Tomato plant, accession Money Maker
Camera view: horizontal (90 deg, fisheye); turntable rotation: 330 degrees
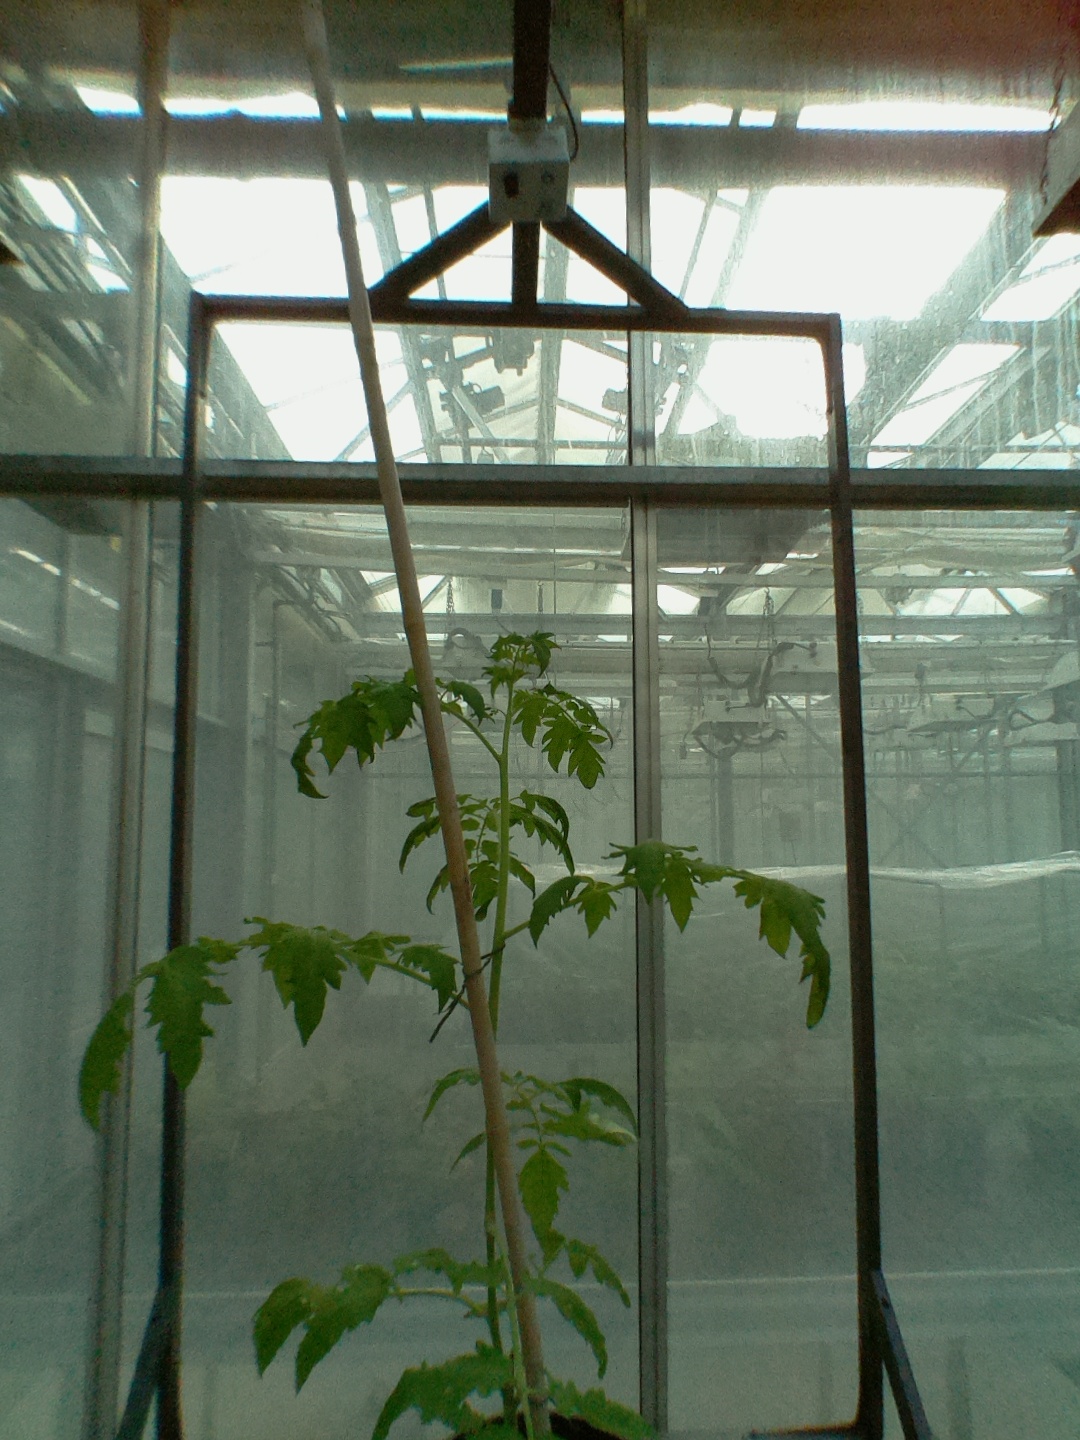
BBCH growth stage 52: 2 inflorescences visible